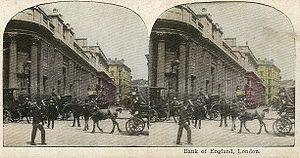
La Banque d'Angleterre est la banque centrale du Royaume-Uni, située dans la Cité de Londres.